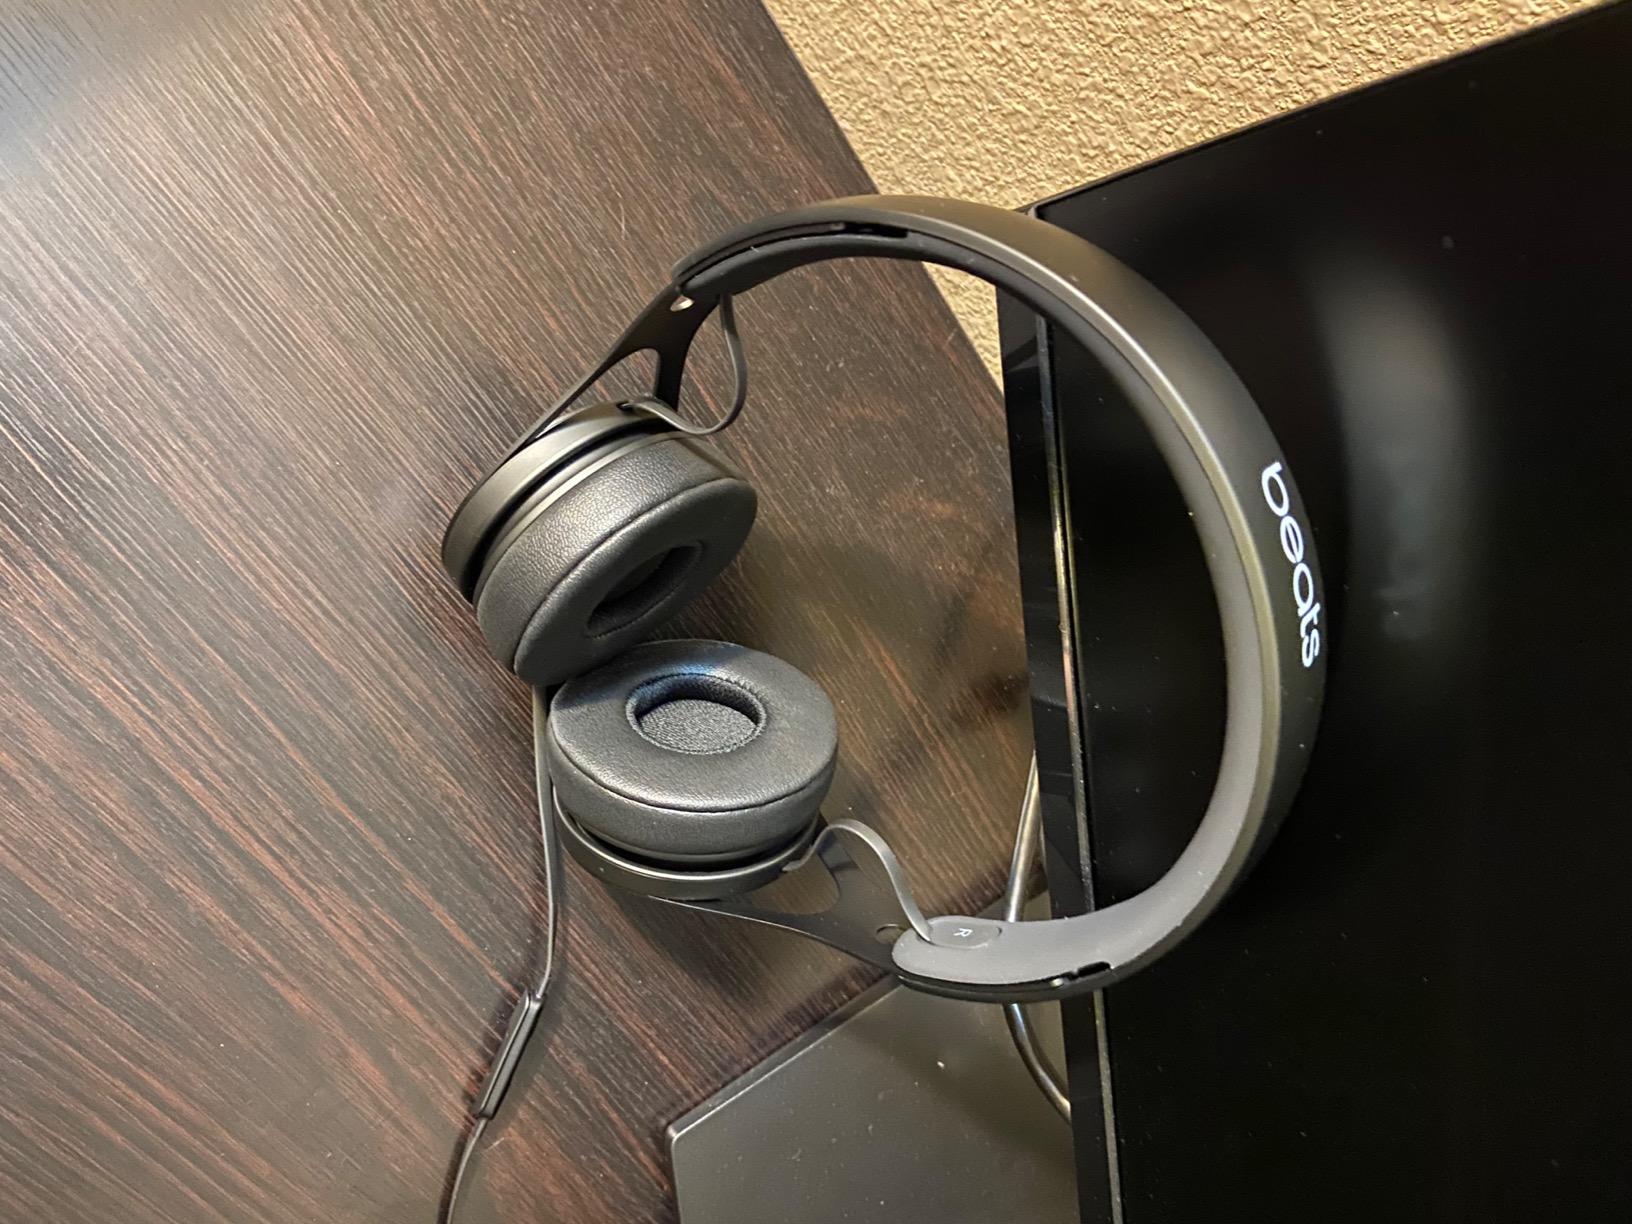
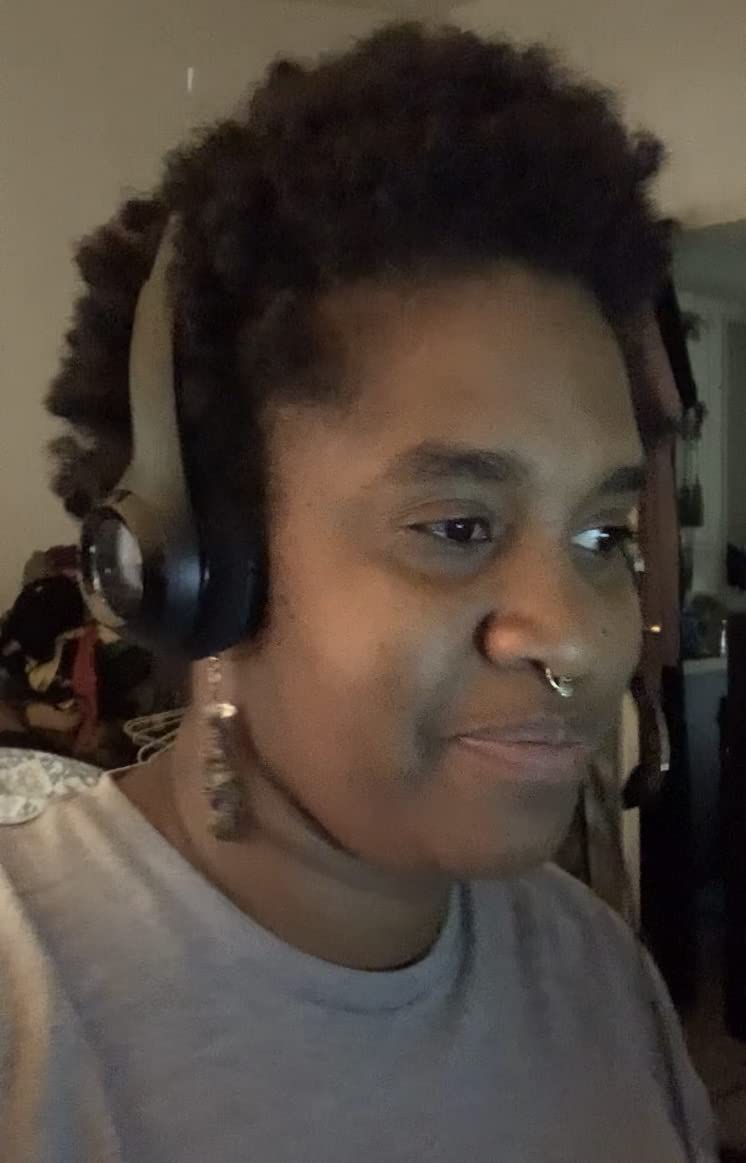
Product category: headphones
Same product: no